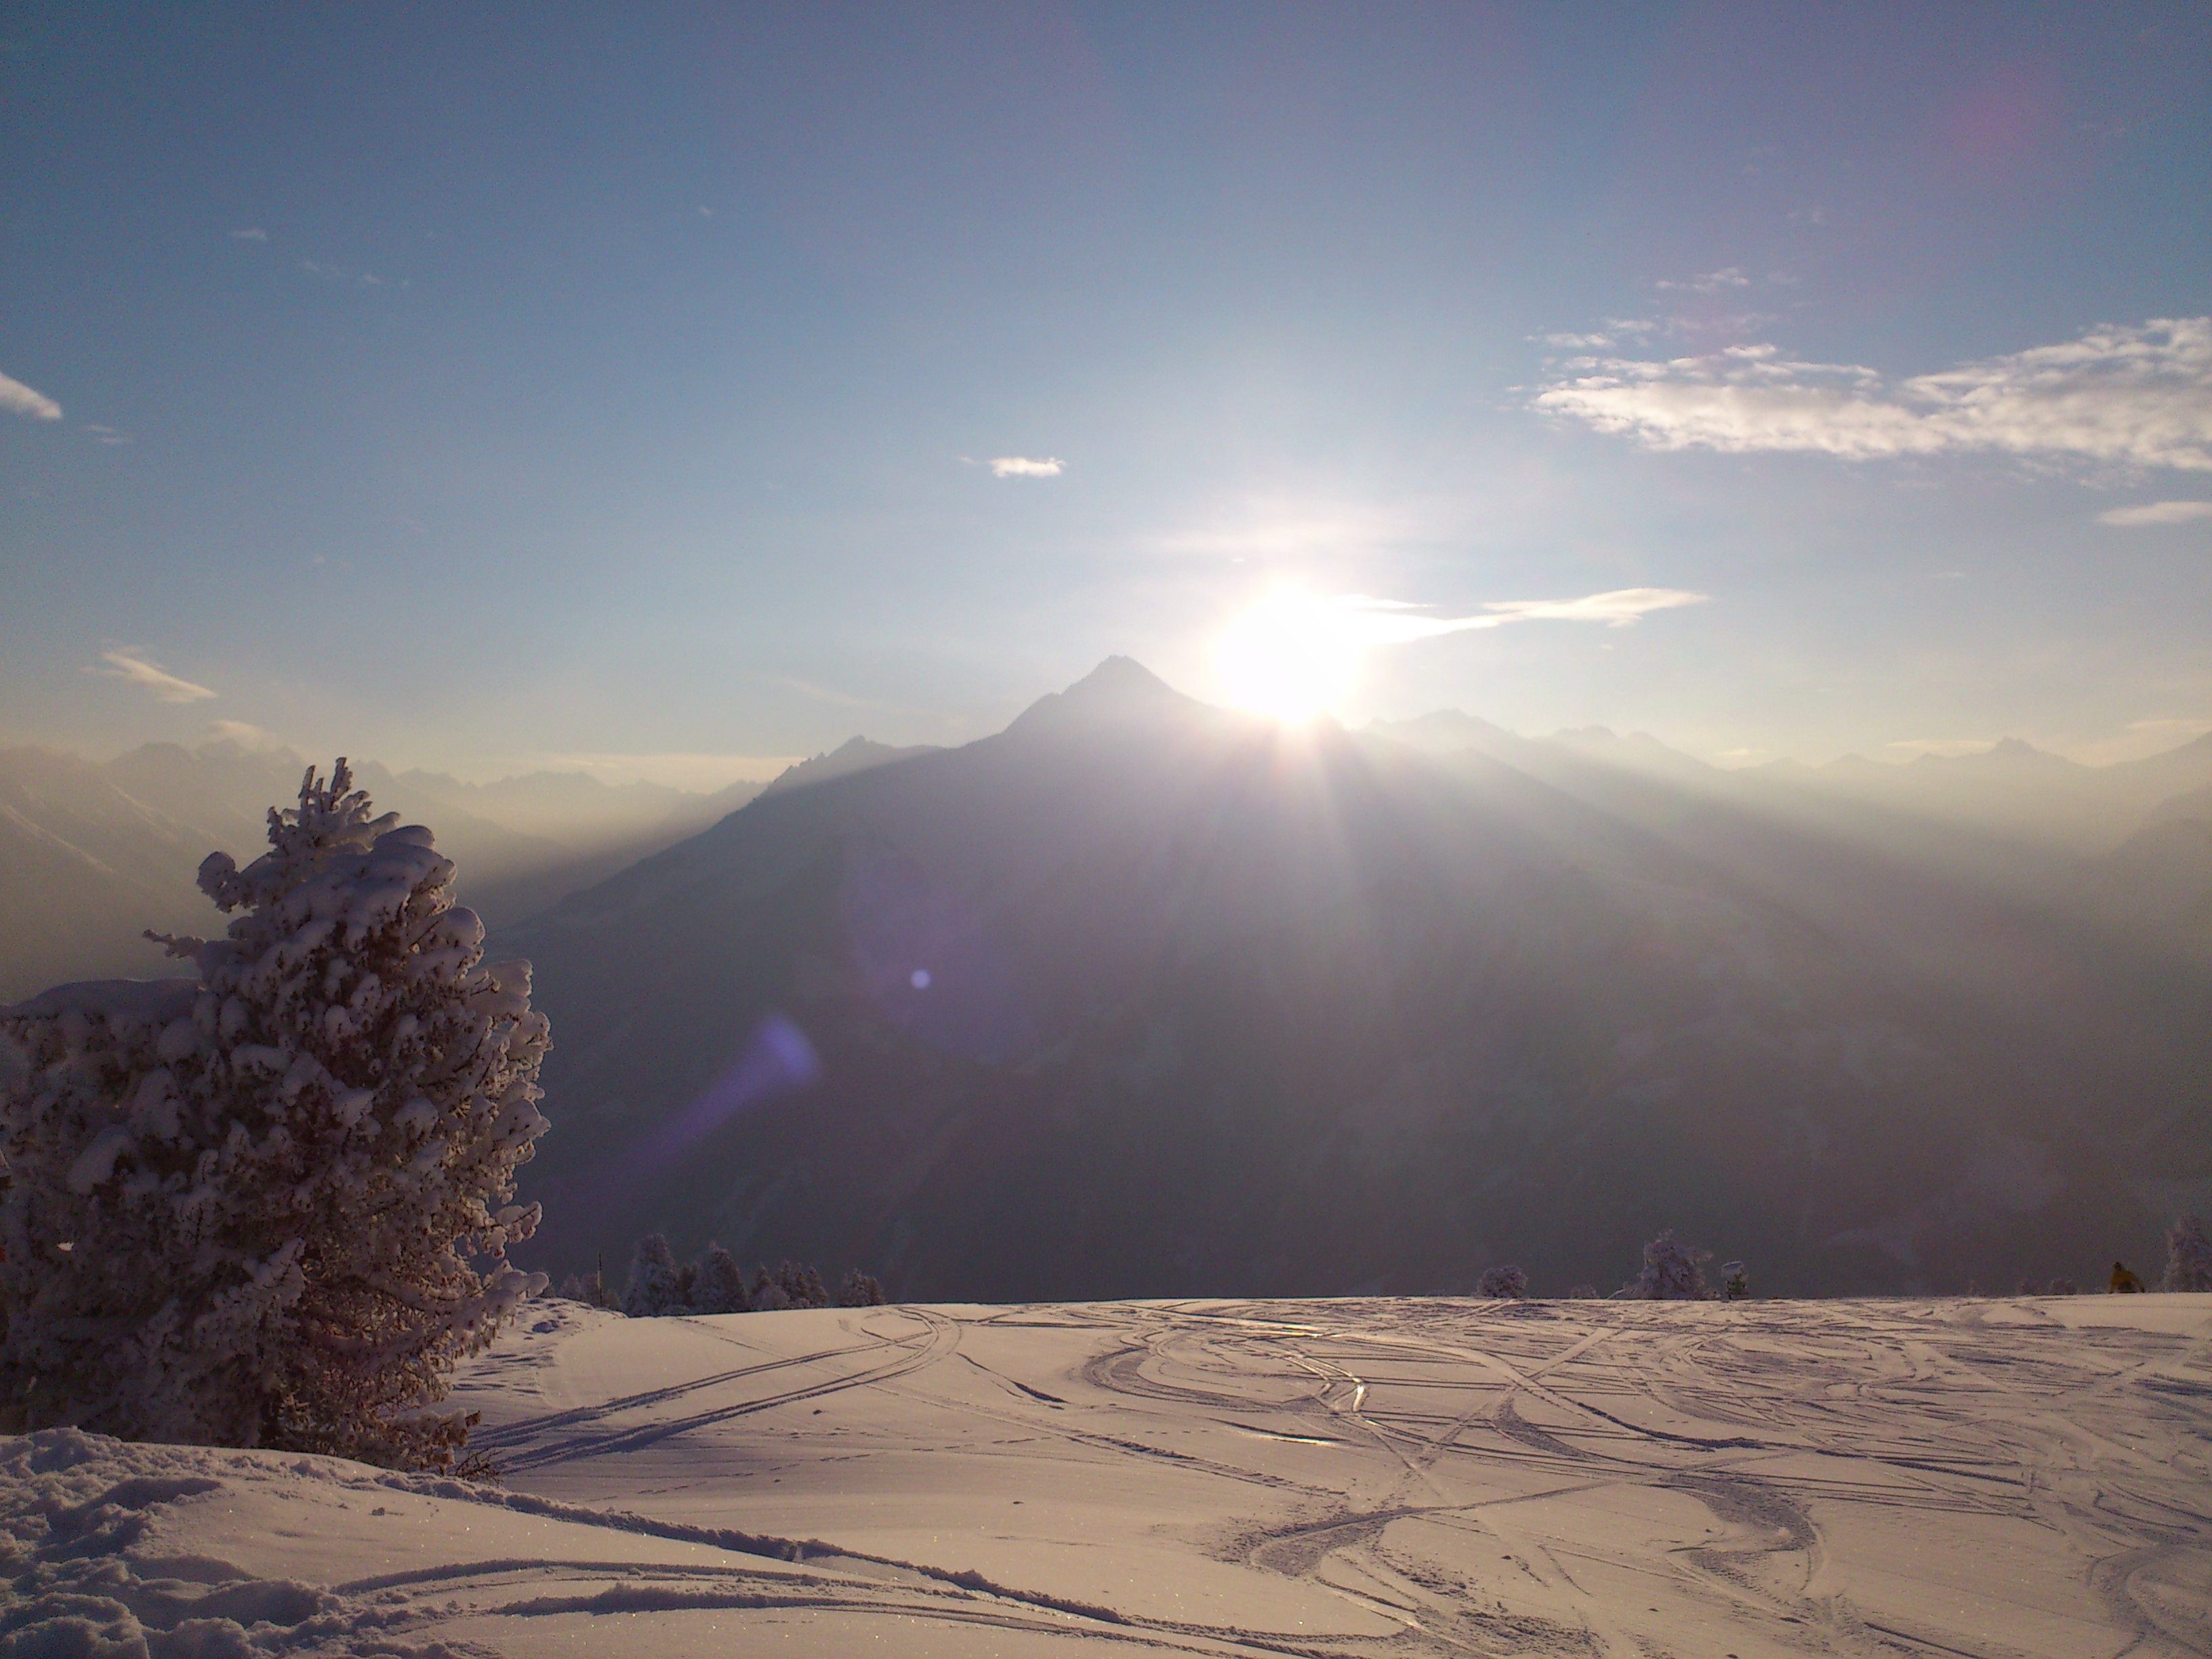
landscape, nature, mountain, snow, cold, winter, cloud, sky, sun, sunrise, sunlight, morning, hill, frost, dawn, valley, mountain range, idyllic, chairlift, ski lift, weather, romantic, snowy, alpine, blue, lane, summit, trace, sunny, lift, mountains, new zealand, plateau, wide, winter dream, wintry, winter magic, traces, setting sun, landform, ski run, snowed in, afternoon sun, natural environment, geographical feature, atmospheric phenomenon, atmosphere of earth, mountainous landforms, snow tracks, winterpanoram, winter magic ski lift